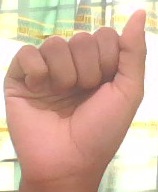
ASL sign: A